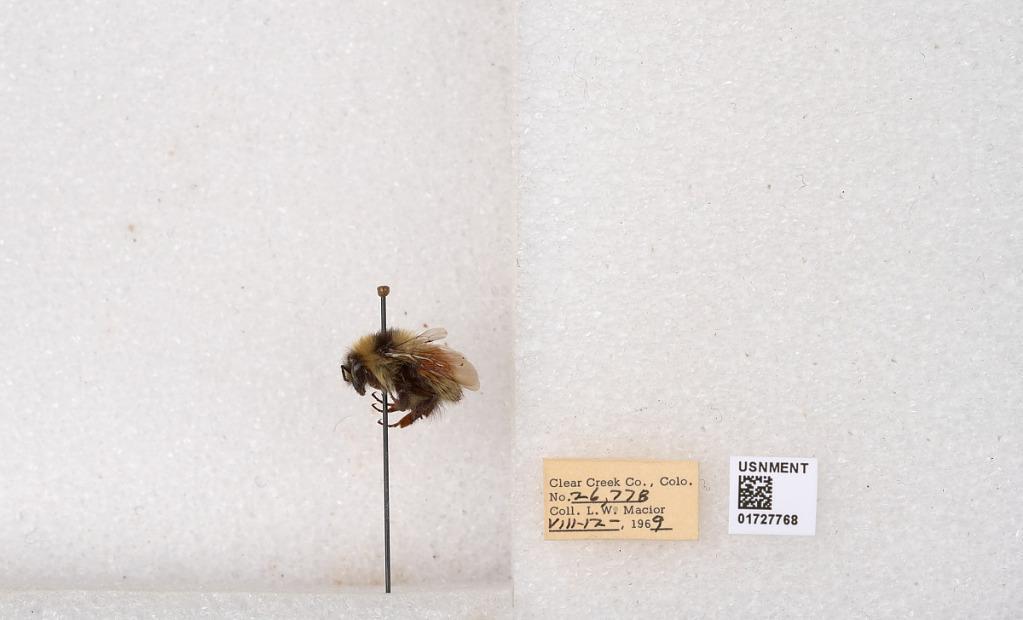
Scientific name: Bombus (Pyrobombus) sylvicola Kirby
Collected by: L. Macior
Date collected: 1969-8-12
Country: United States
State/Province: Colorado
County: Clear Creek
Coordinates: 39.7006, -105.694